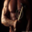
Label: man